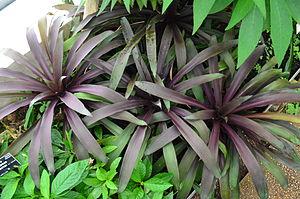
Specimen de Nidularium purpureum, espèce de Bromeliaceae dans les serres du jardin botanique de Lyon (France), au parc de la Tête-d'Or
Nidularium purpureum est une espèce de plantes de la famille des Bromeliaceae, endémique du Brésil.
Nidularium est un genre de plantes de la famille botanique des Bromeliaceae, sous-famille des Bromelioideae, endémique du Brésil.